Mir Dariya Khan Khoso

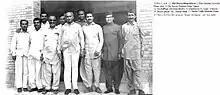
Khoso (left) with others

Mir Dariya Khan Khoso (1925–2006) was a politician of the Jacobabad District who was a Member of the National Assembly of Pakistan from 1962 to 1977. He was the grandson of Mir Bahadur Khan Khoso, father of MPA Mir Hassan Khan Khoso. Mir Sahib died on 4 November 2006 in Karachi. He was buried in his native village "Dinpur" Taluk Thul District Jacobabad.